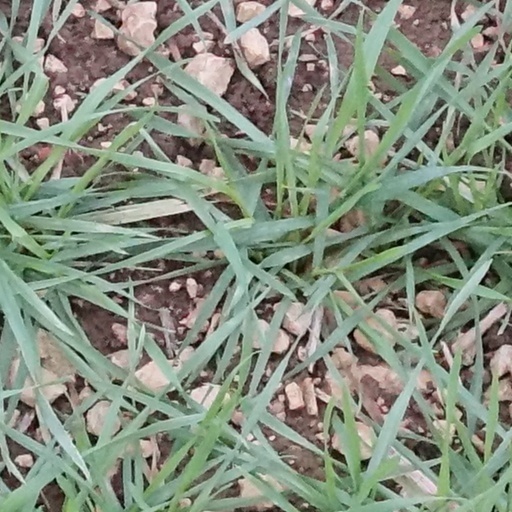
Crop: wheat